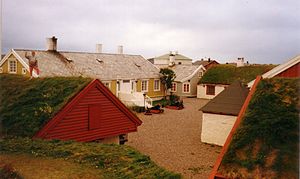
Vardø / Venuspassagen
Gårdspladsen i fæstningen Vardøhus i 1989.
Vardø er en by og en kommune i Troms og Finnmark fylke i Norge.